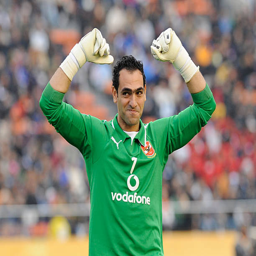
football player during the quarterfinal match